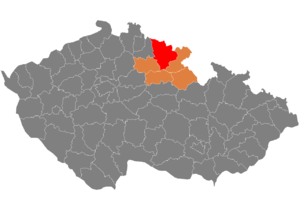
Le district de Trutnov est un des cinq districts de la région de Hradec Králové, en Tchéquie. Son chef-lieu est la ville de Trutnov.